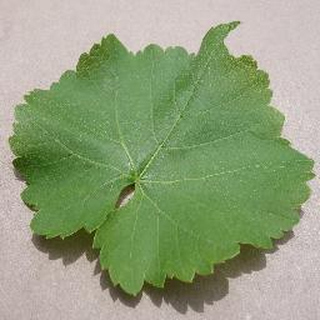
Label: healthy_grape